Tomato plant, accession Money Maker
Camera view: vertical (180 deg); turntable rotation: 240 degrees
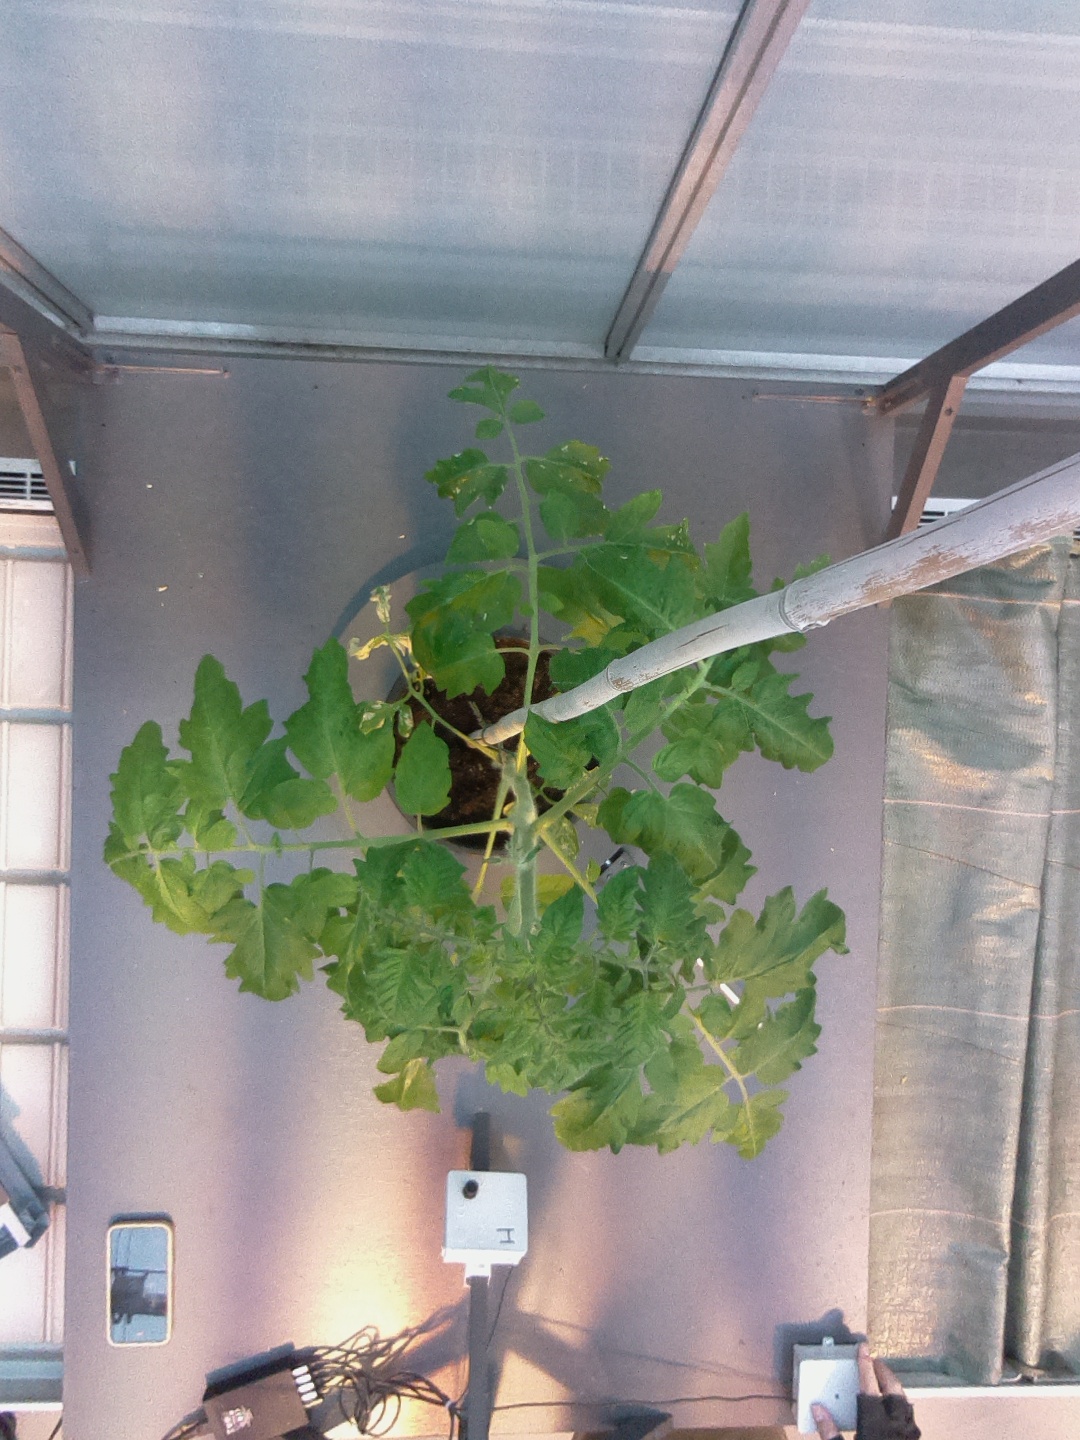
BBCH growth stage 53: 3 inflorescences visible